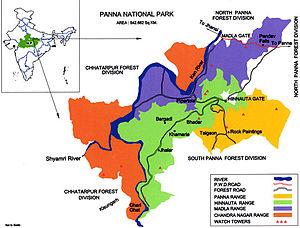
Le parc national de Panna est situé dans l'État du Madhya Pradesh en Inde.